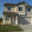
Label: house